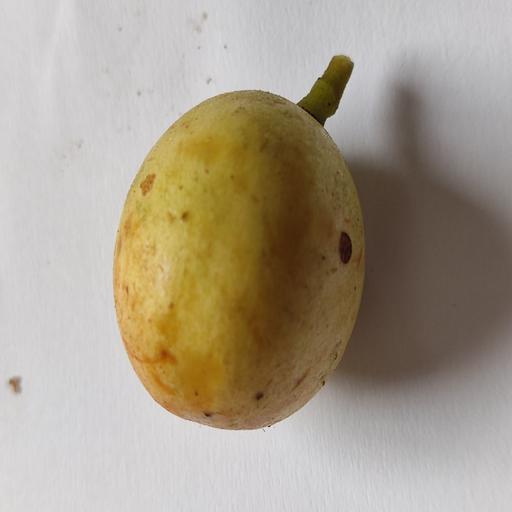
Crop type: Burmese Grape